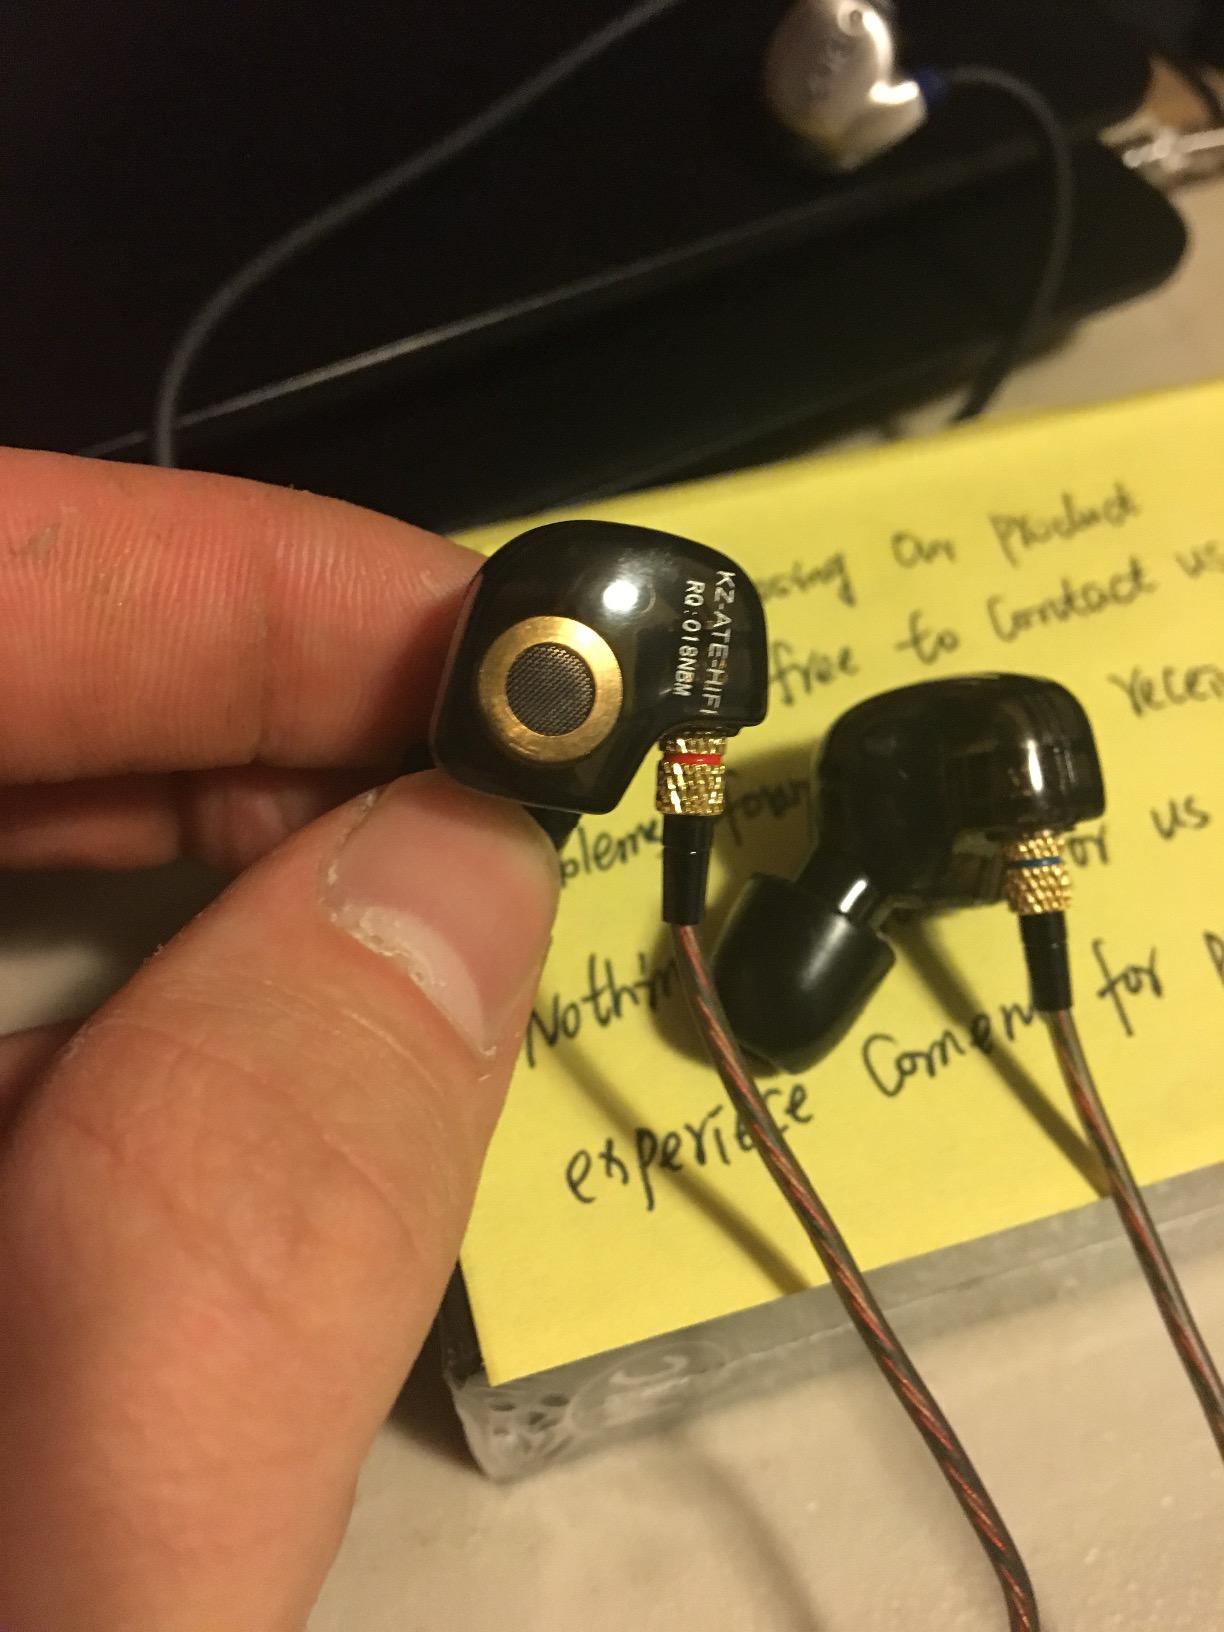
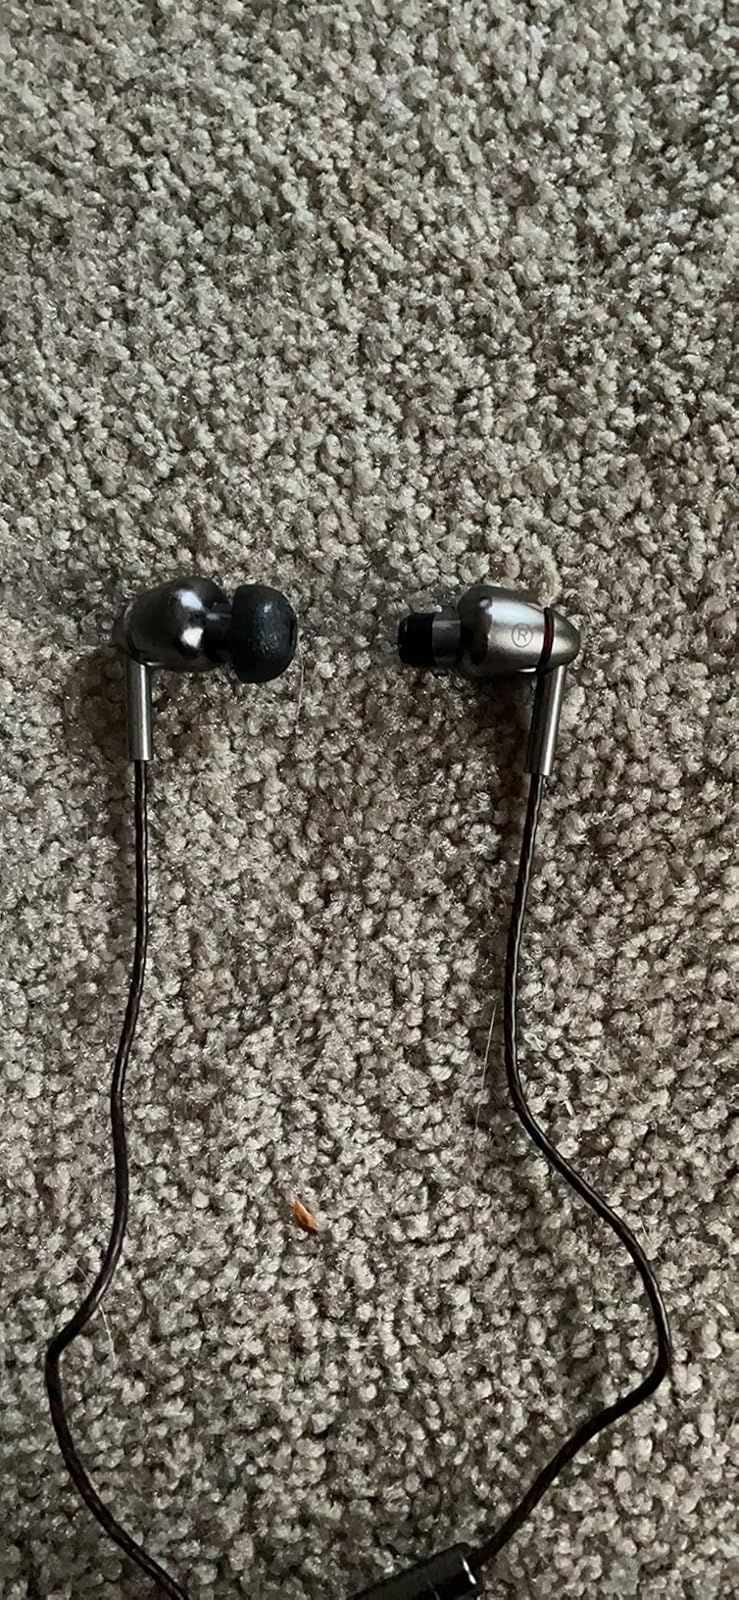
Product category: headphones
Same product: no